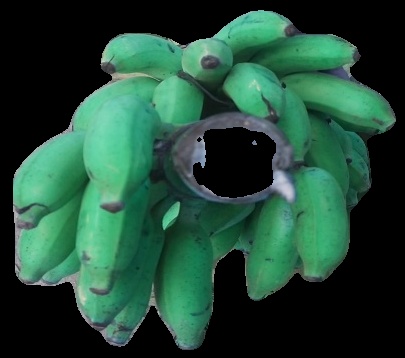
Variety: elakki-bale
Grade: grade3